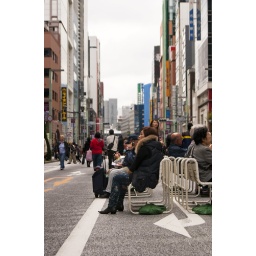
Woman sitting in the street